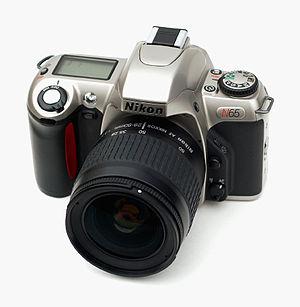
Le Nikon F65 est un appareil photo reflex argentique fabriqué par la société Nikon et commercialisé à partir de 2001.